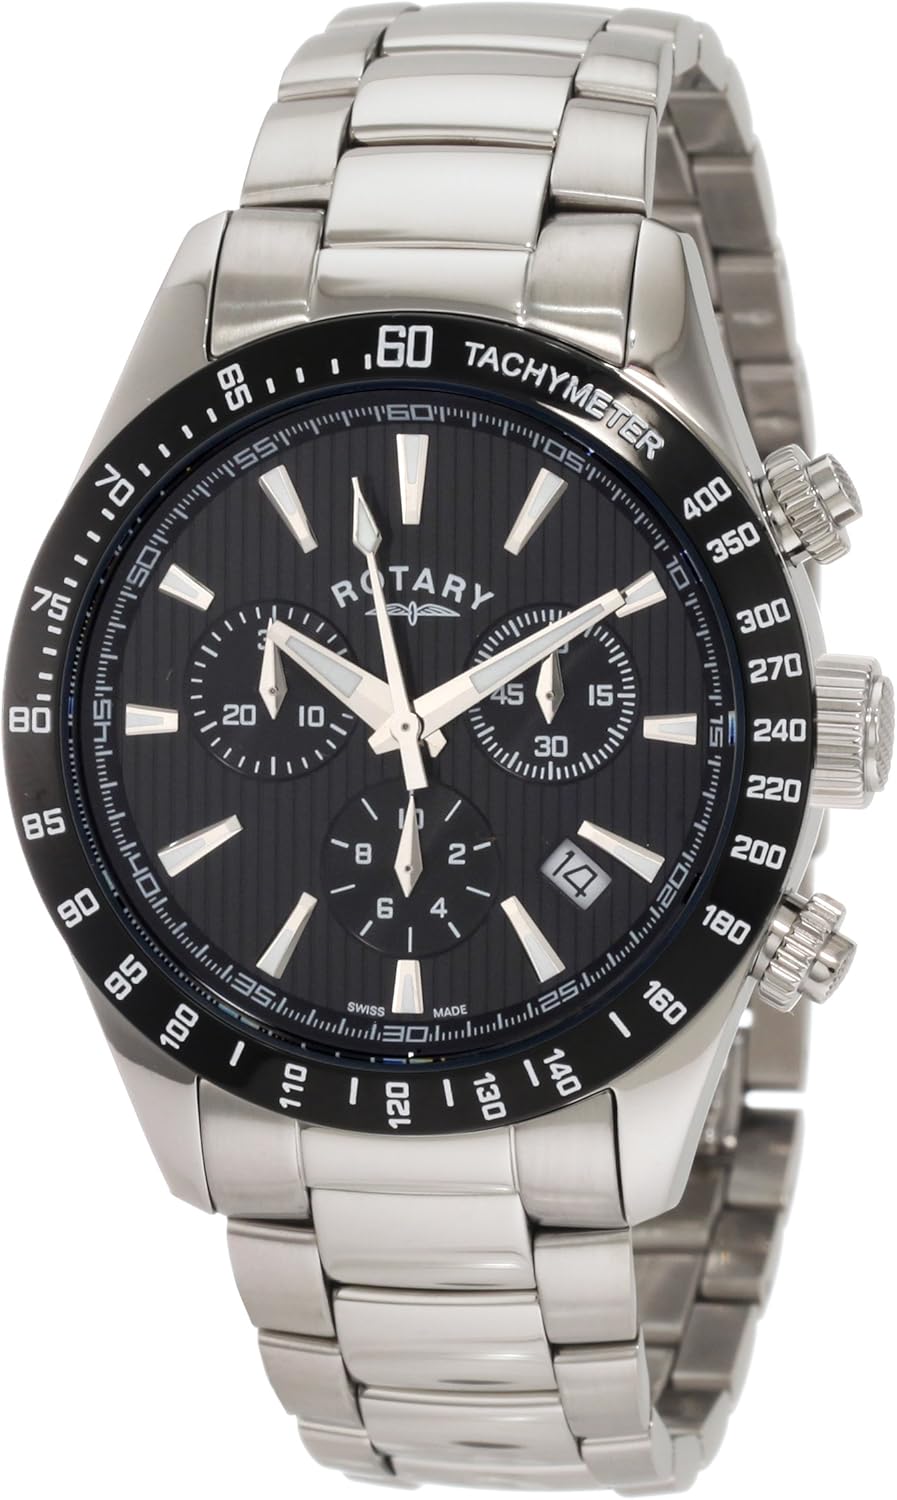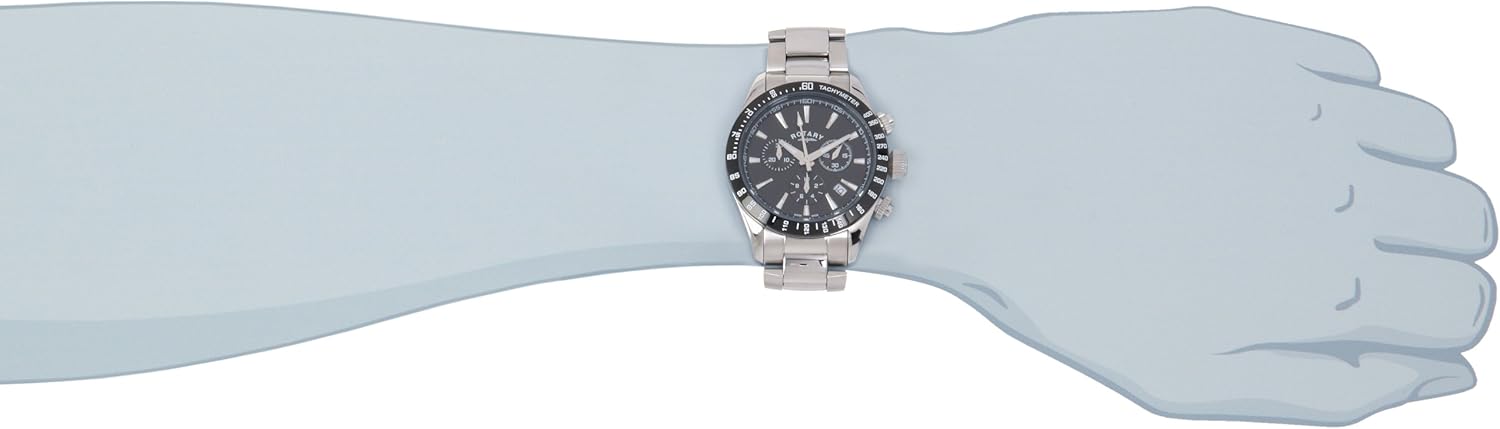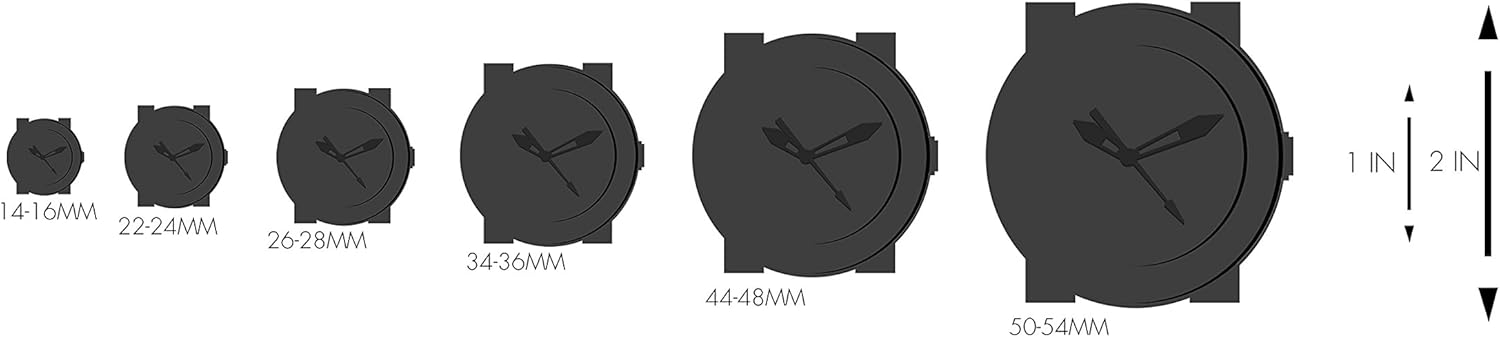
Rotary Men's GB00055/04 Timepieces Classic Bracelet Watch
Category: AMAZON FASHION
This sporty new gentleman's edition is perfect for a run through the countryside or a casual night out. This timepiece features a stainless steel bracelet and tachymeter bezel. It also includes a brilliant black dial with complementary silver index markers set with three chronograph dials and a date window. The Rotary watch company was founded in 1895 by Moise Dreyfuss in the Swiss town of La Chaux-de-Fonds. Moise was dedicated to creating beautiful watches with timeless elegance. His attention to detail and insistence on first-class personal service ensured the business grew very quickly. Within 12 years of the founding of the company, success led to the opening of a UK office. Rotary is still owned by the Dreyfuss family through Dreyfuss Group Holdings and, with Robert Dreyfuss at the helm, the 4th generation of the founding family, Rotary Watches is the oldest family-owned and run Swiss watchmaker. When the company was first established in 1895 there was one key ethic in mind: To create an offering that represented exceptional quality and value for the money, without compromising on design and aesthetics. Rotary feels very proud to say that this remains the ethos to this day and lies at the very heart of all design initiatives in the company. Thanks to our outstanding Swiss family watchmaking heritage and the fact that our watches are waterproof, we are proud to apply a lifetime guarantee on all Rotary watches. Each model is presented with a card-sized guarantee that can be registered by simply logging on to the Rotary watches consumer website (www.rotarywatches.com) to record the watch and owner details. This unrivaled lifetime guarantee offers consumers further proof and assurance that by investing in one of the Rotary brands, you are taking ownership of a timeless piece that will offer the wearer continuous reliability and appeal. In order for you to enjoy this new lifetime guarantee, all you need to do is send your watch back to a Rotary agent for a chargeable service every 3 years and ensure that you provide a till receipt as proof of purchase when you send the watch back. Rotary timepieces are now sold in over 35 countries throughout the world. Rotary specializes in designing affordably stylish timepieces, blending the old with the new and the contemporary with the classic to achieve a distinctive range of watches. For over a century, Rotary Watches has specialized in designing affordably stylish timepieces and the current collection of stunning watch designs from Rotary is no exception.
Features: Imported | Quartz movement | Three chronograph dials | Case diameter: 42 mm | Date, black dial; Swiss made | Water resistant to 330 feet (100 M): suitable for snorkeling, as well as swimming, but not diving